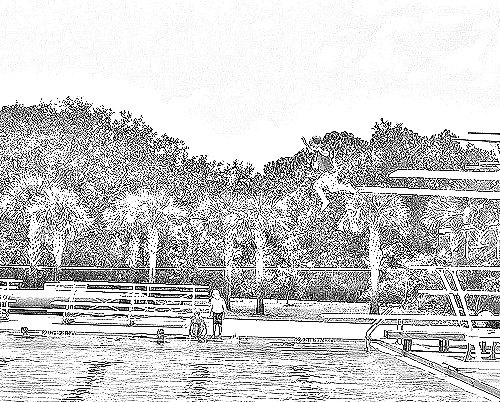
Portrait style: Sketch Portrait